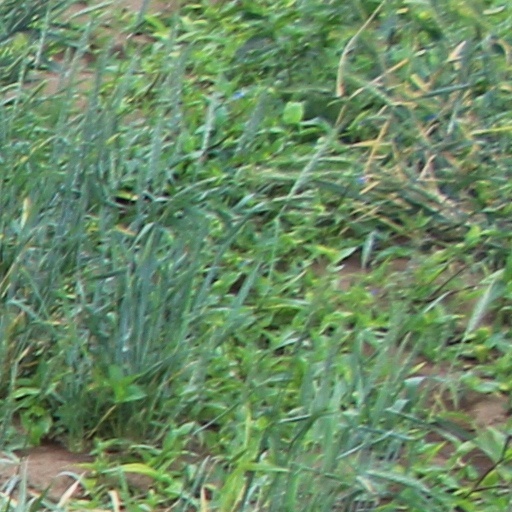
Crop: wheat